Guanacaste Province

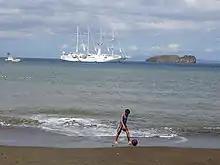
A beach in the Guanacaste Province.

The province is bounded on the east by a group of green-swathed volcanoes forming the Cordillera de Guanacaste (which features Orosi, Rincón de la Vieja, Miravalles and Tenorio volcanoes) and the Cordillera de Tilarán. The rivers that tumble out of these steep mountains flow down to rolling flatlands, forming a vast alluvial plain drained by the Rio Tempisque, which empties through swampy wetlands into the Golfo de Nicoya. The Rio Tempisque defines one side of the horsehead-shaped Península de Nicoya enclosing the gulf to the west.